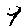
Label: 9